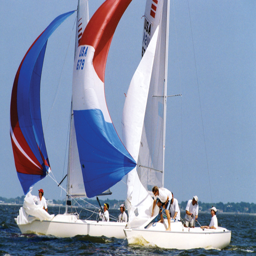
the sailboat , which is still in use today .